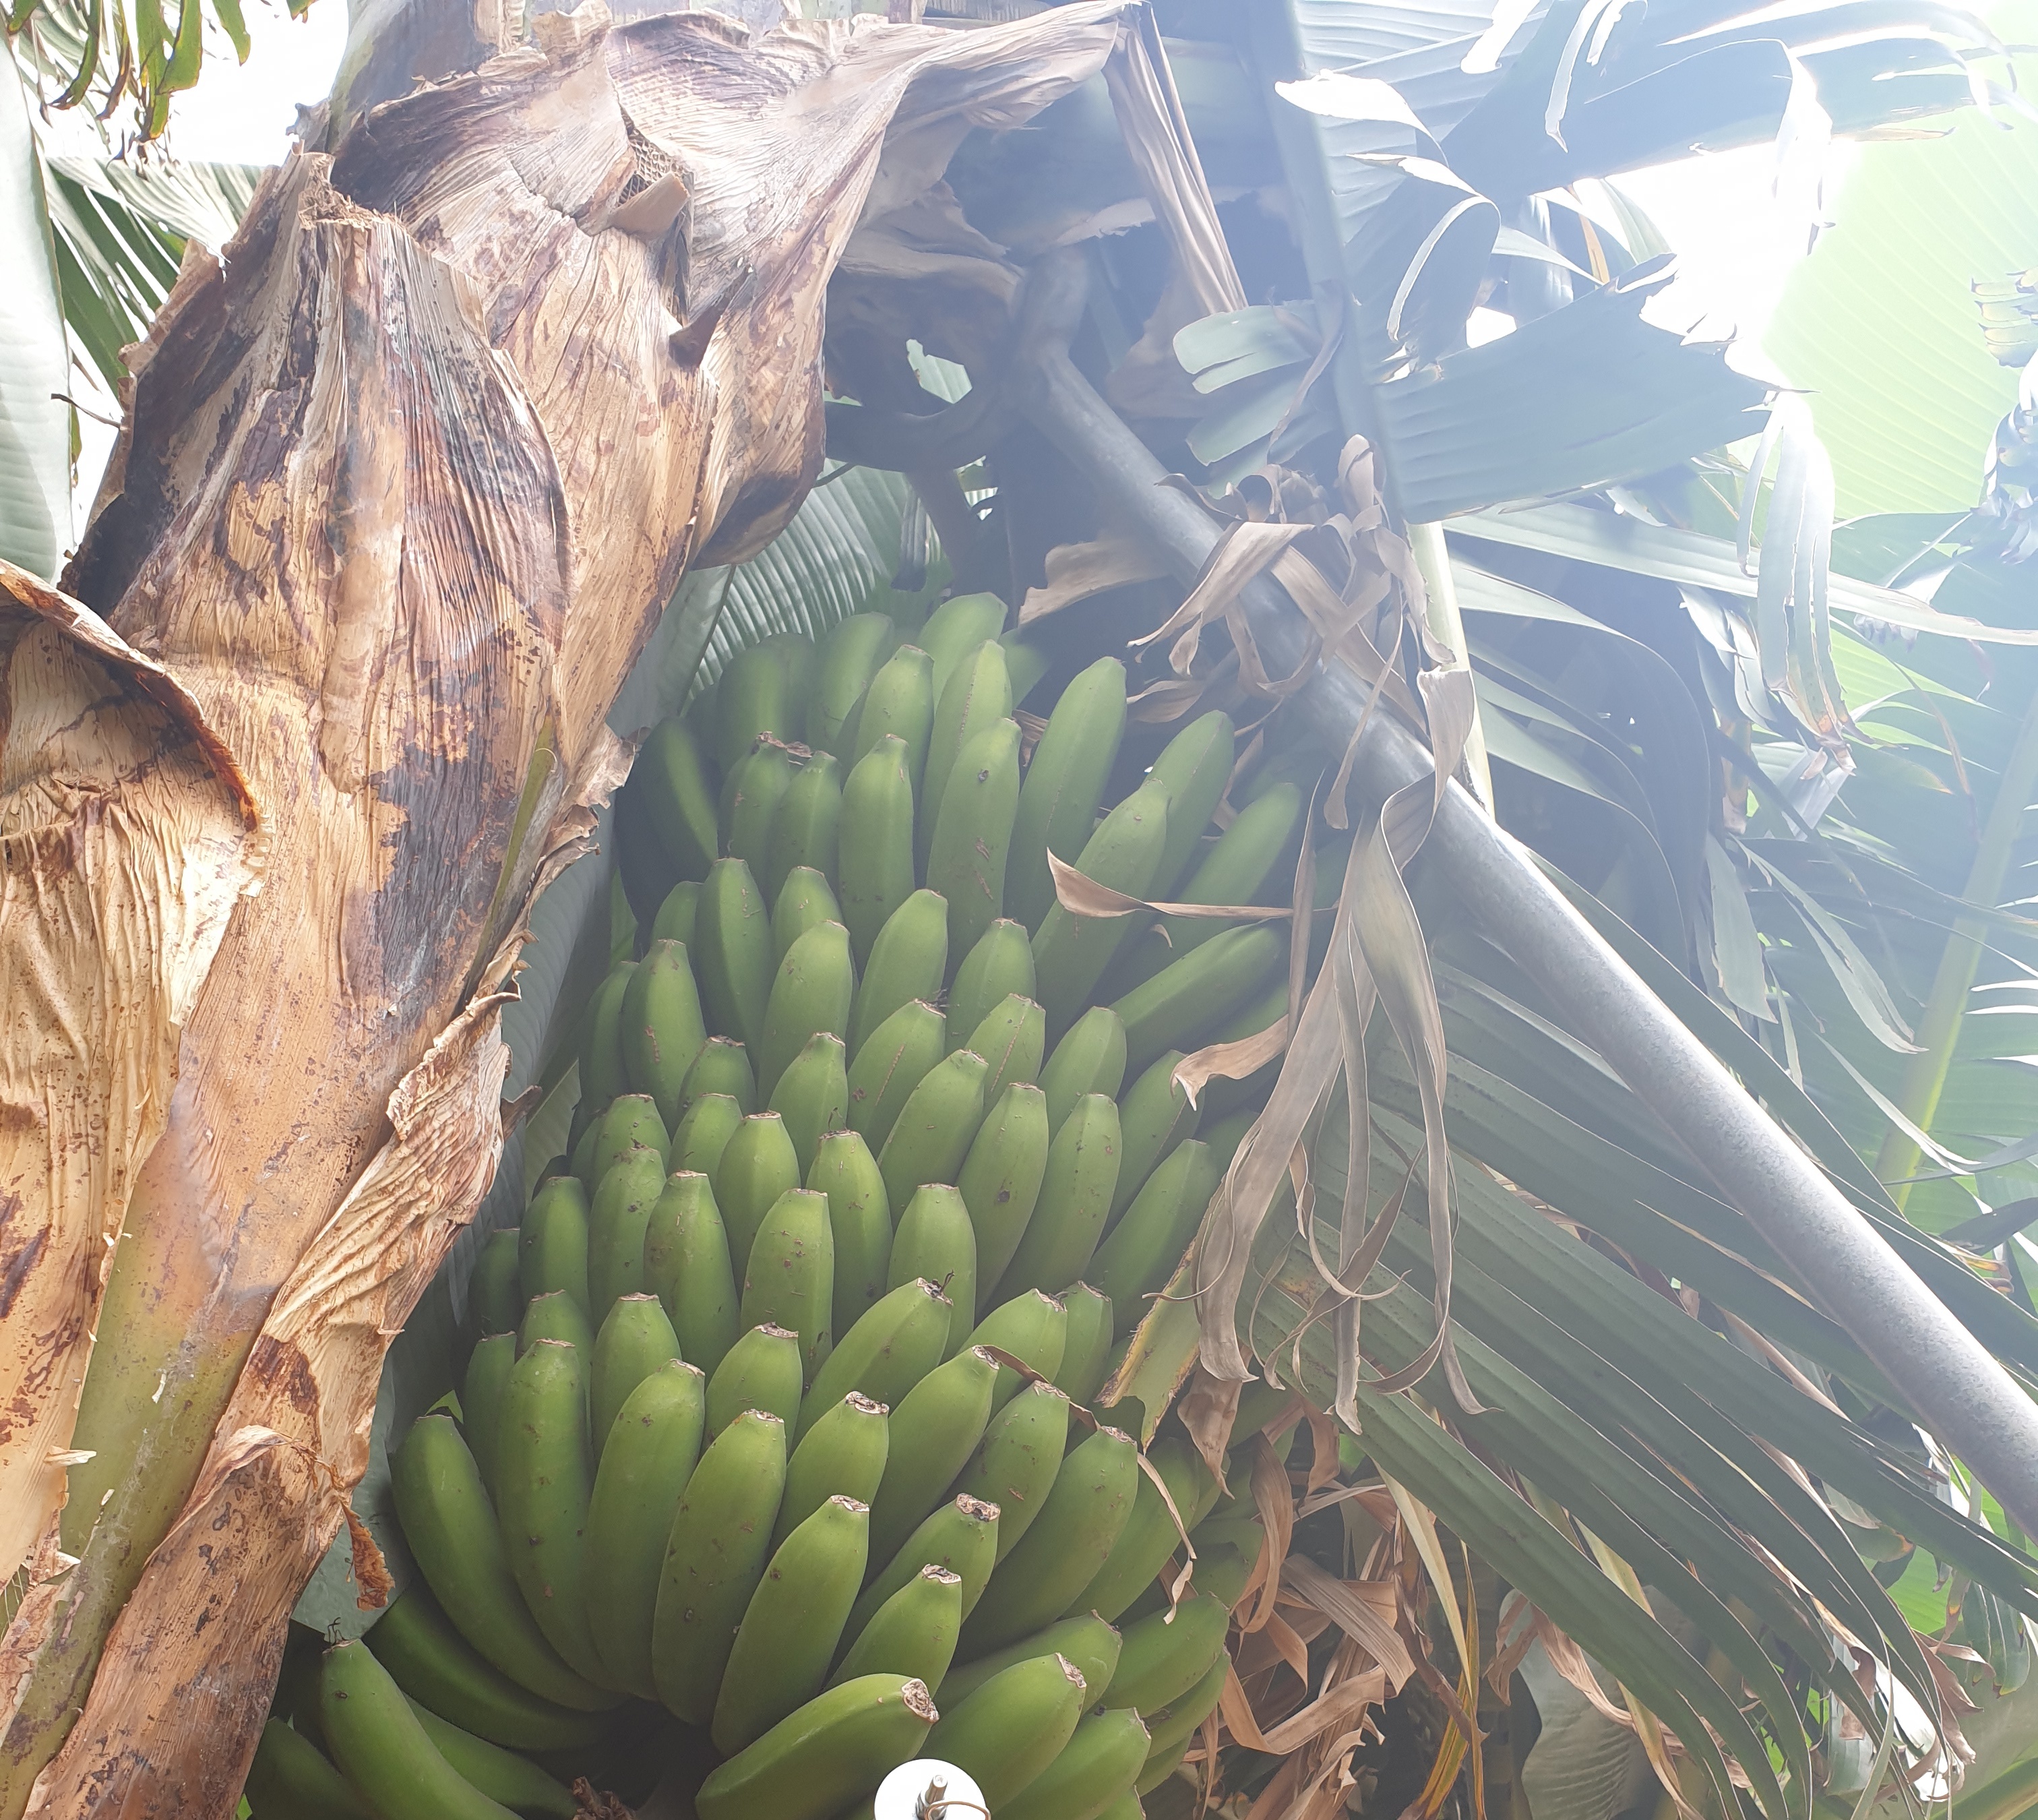
Label: Cut